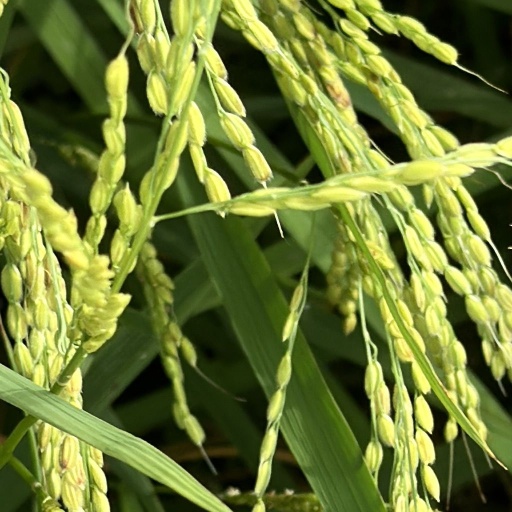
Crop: rice